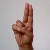
The image shows a hand gesture representing the letter 'U' in Indian Sign Language.